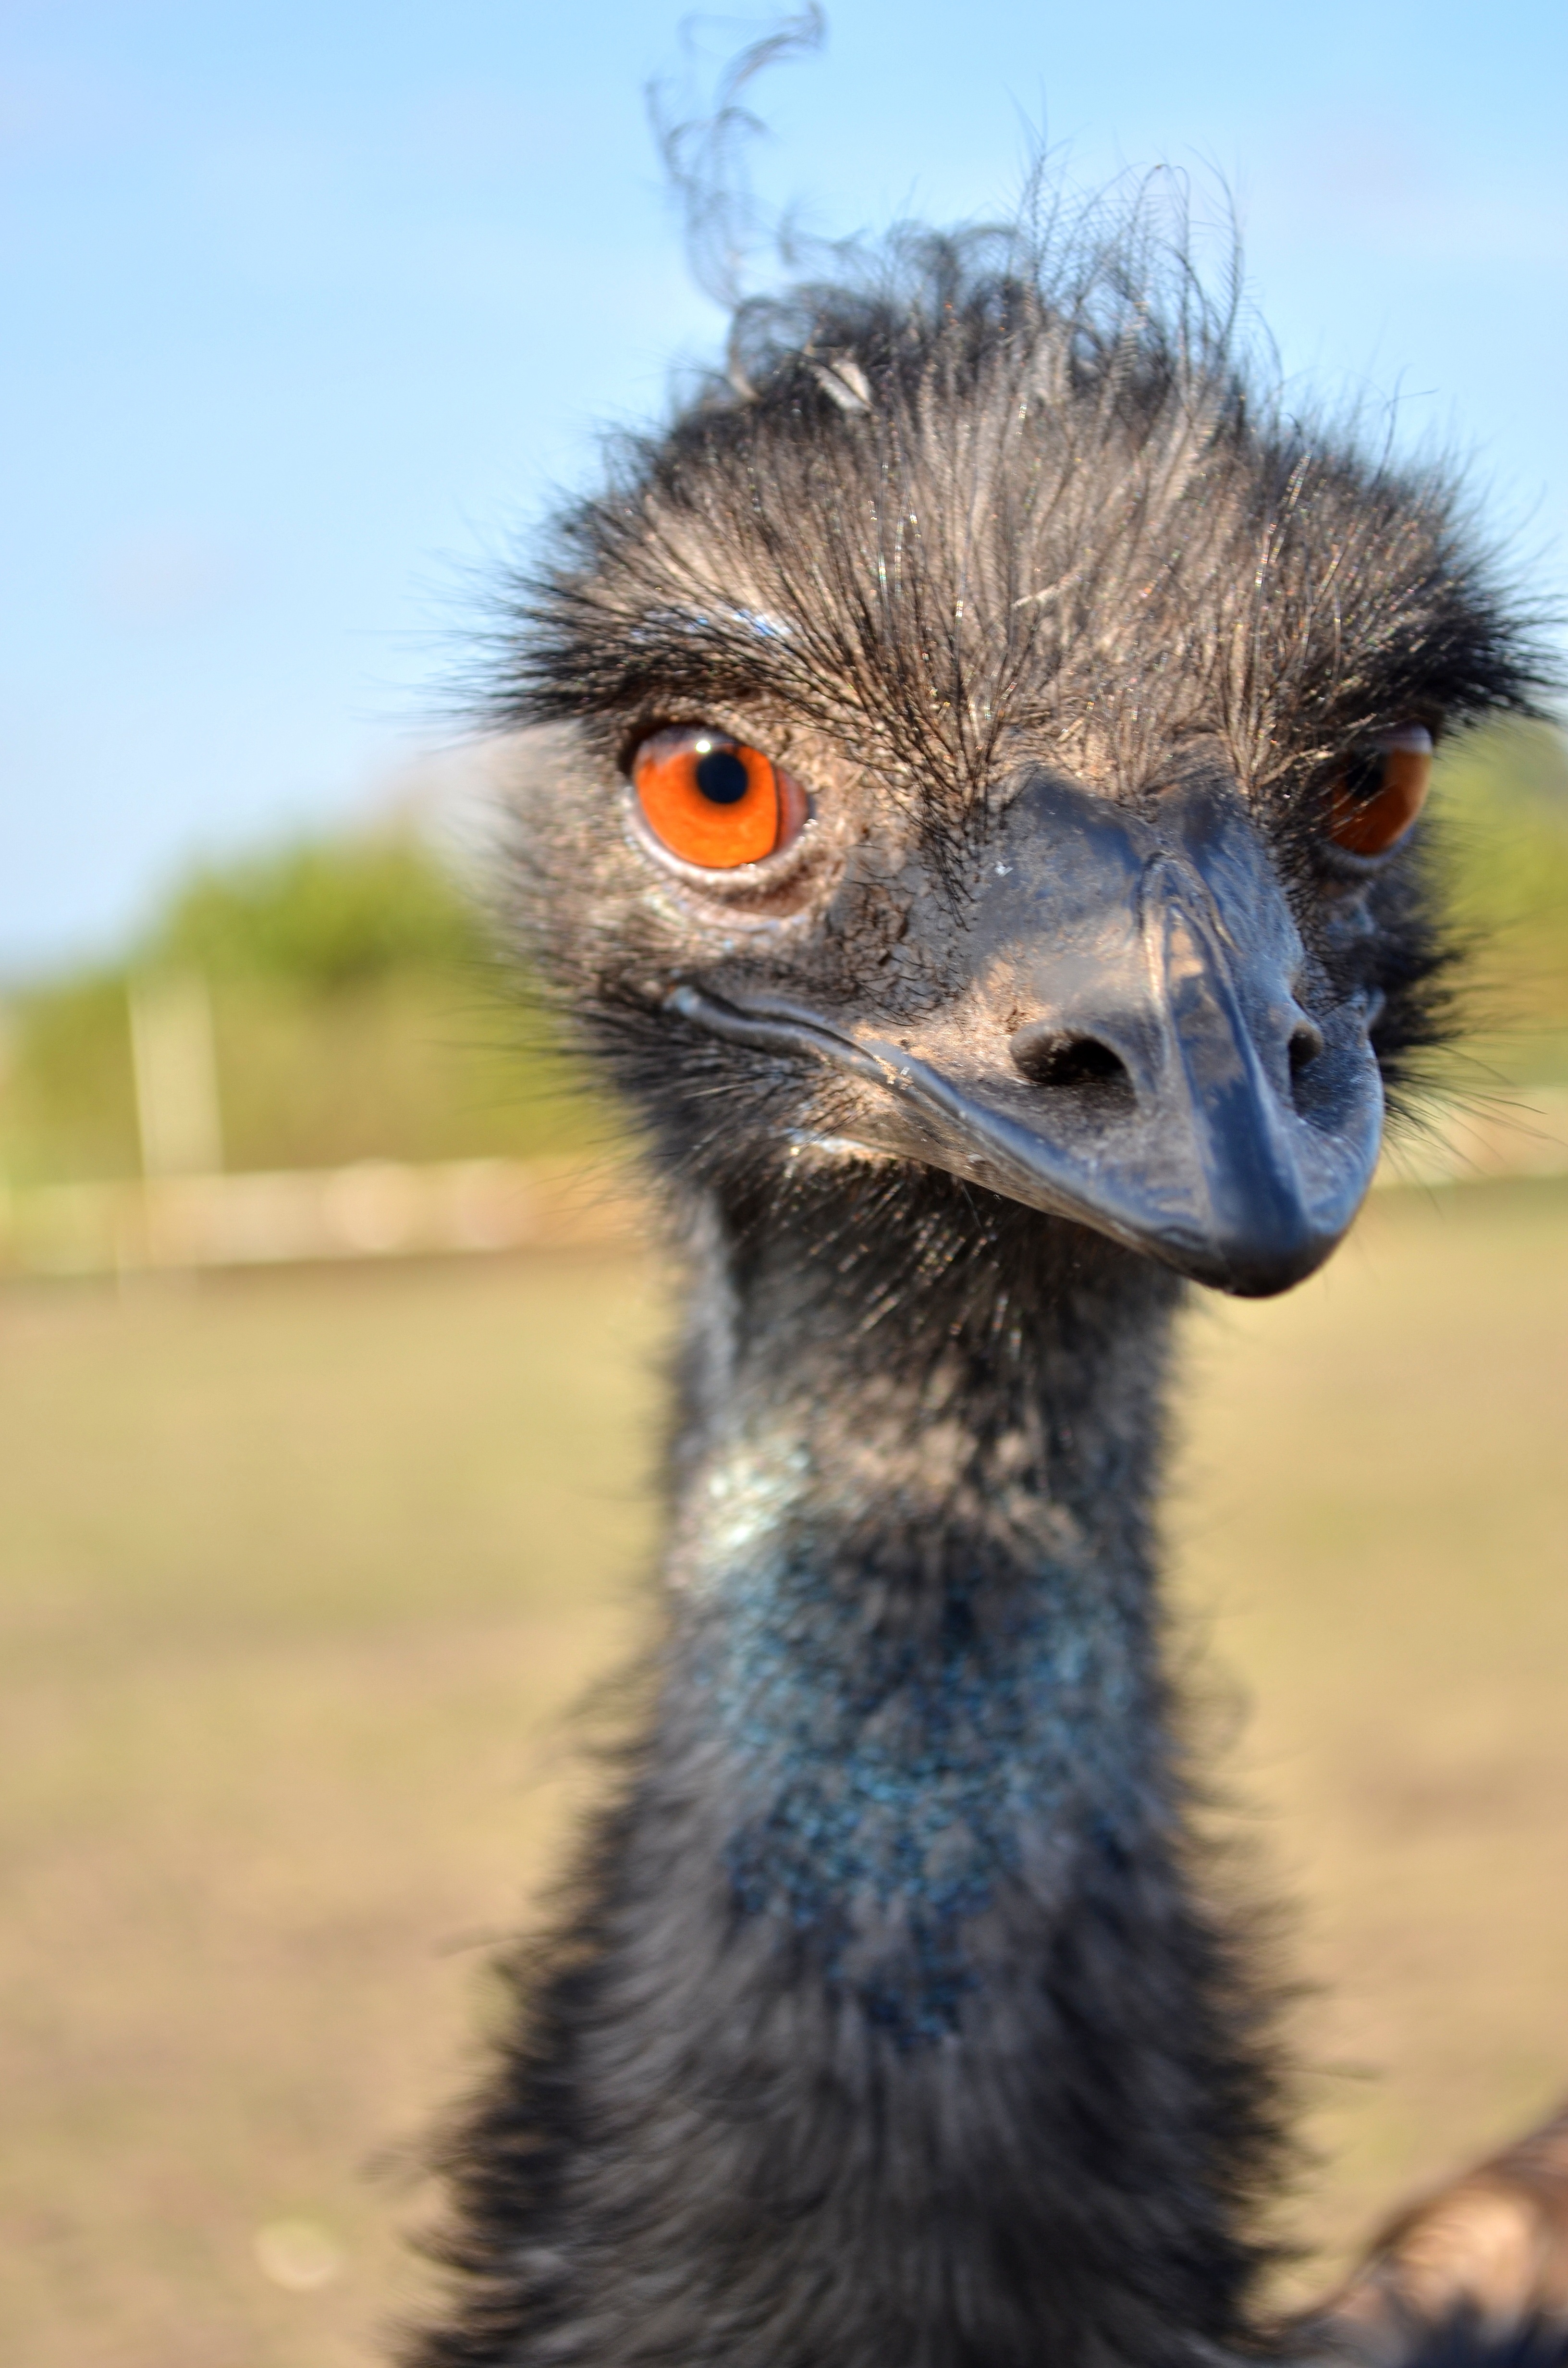
nature, bird, pen, wildlife, zoo, beak, ostrich, fauna, feathers, emu, eye, animals, head, vertebrate, ratite, feb, the head of the, flightless bird, zoological garden, the creation of, rhea, casuariiformes